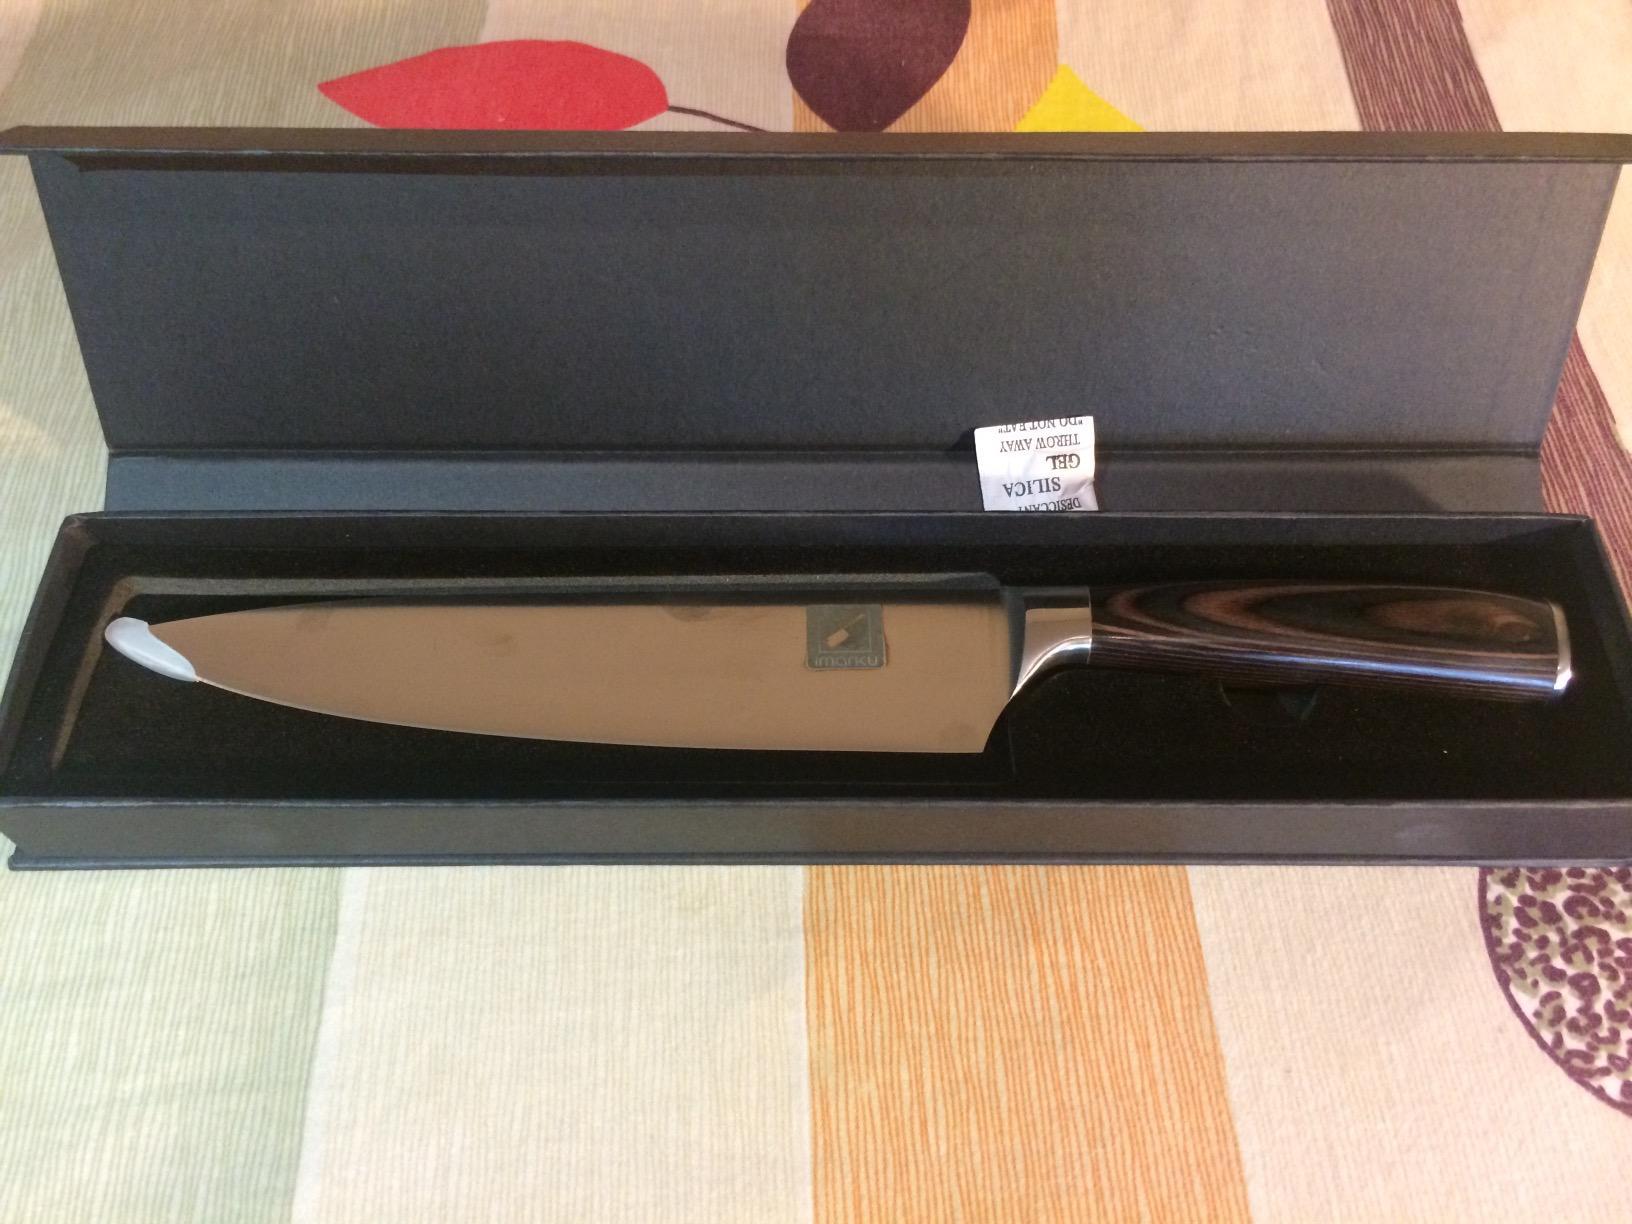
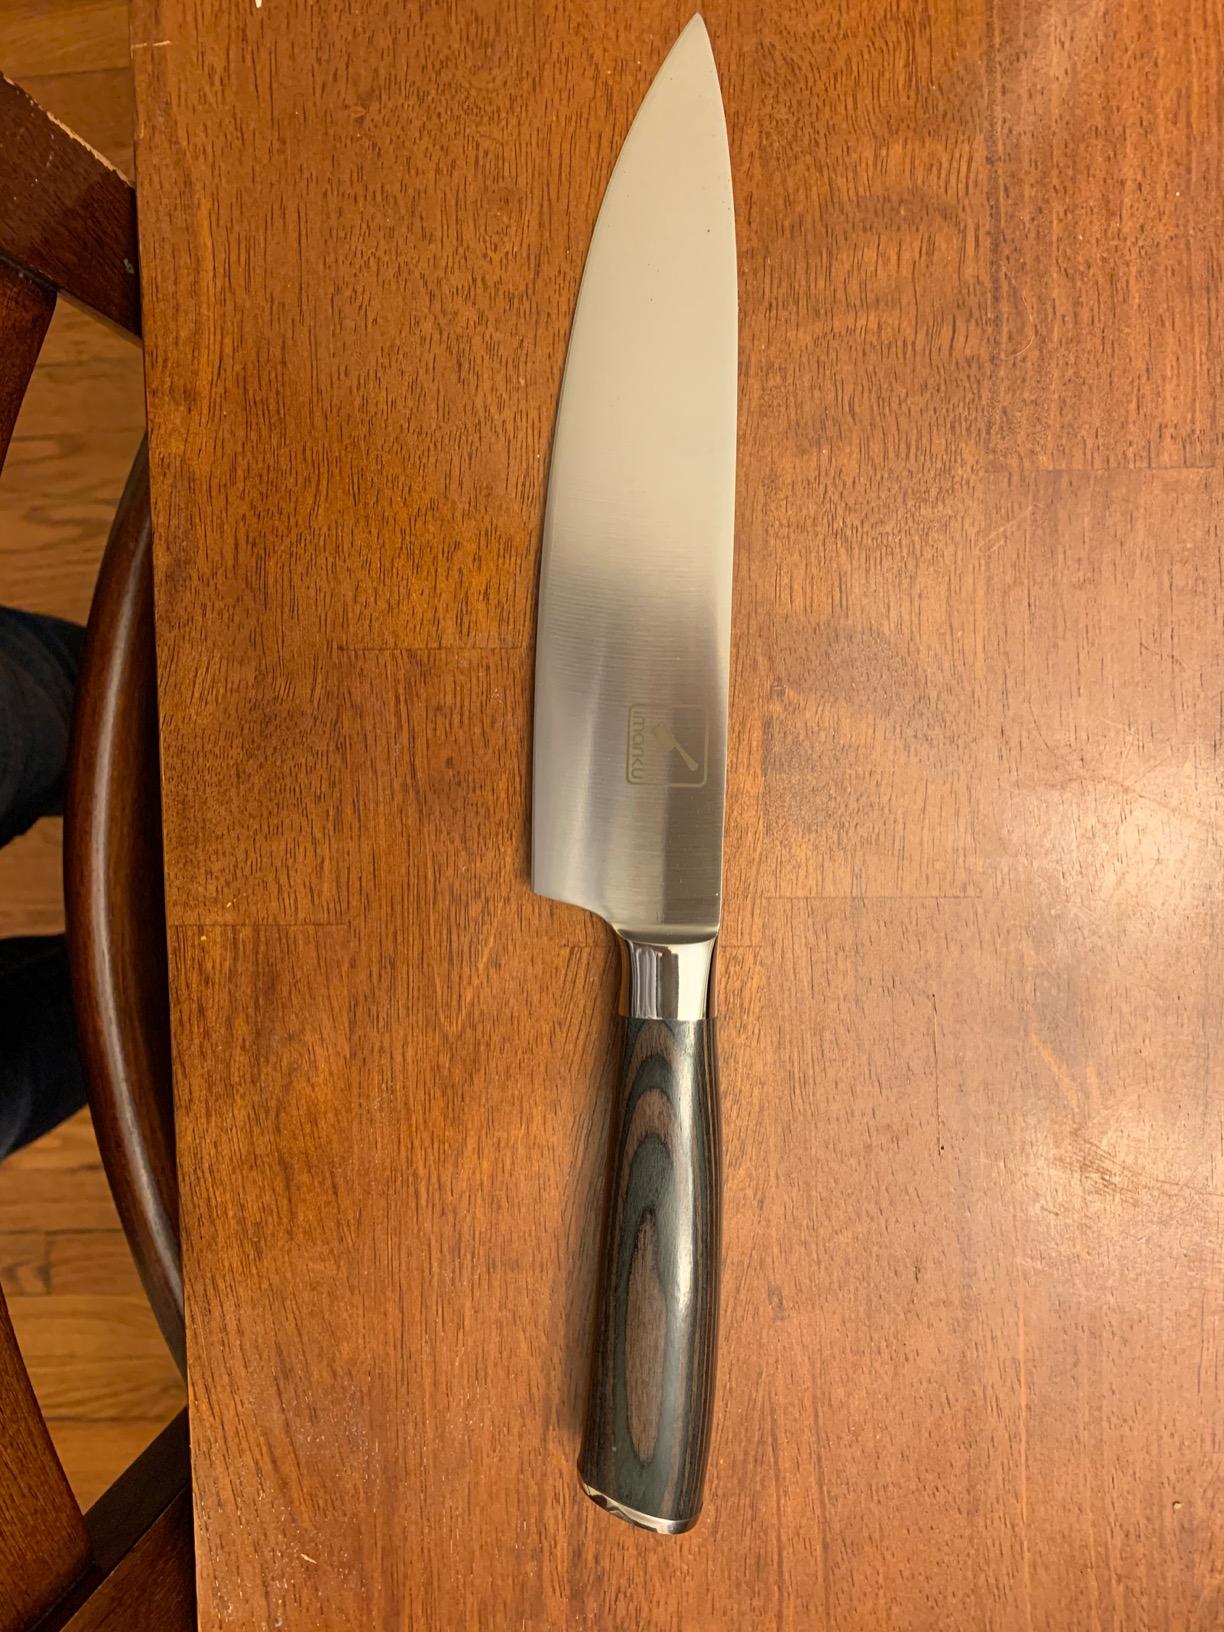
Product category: items_knife
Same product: yes